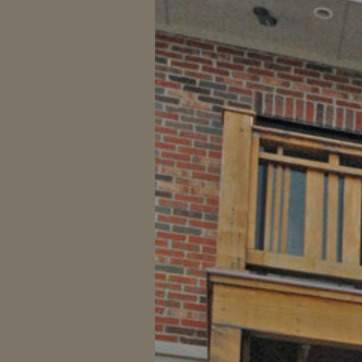
Material: brick